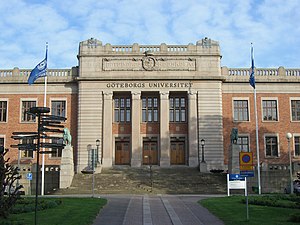
Göteborgs Universitet
Göteborgs Universitets administrationsbygning.
Göteborgs Universitet er et universitet i Göteborg, Sverige. Det har over 24.000 studerende ved 8 fakulteter, hvilket gør det til det største universitet i Skandinavien og blandt de større i Europa.